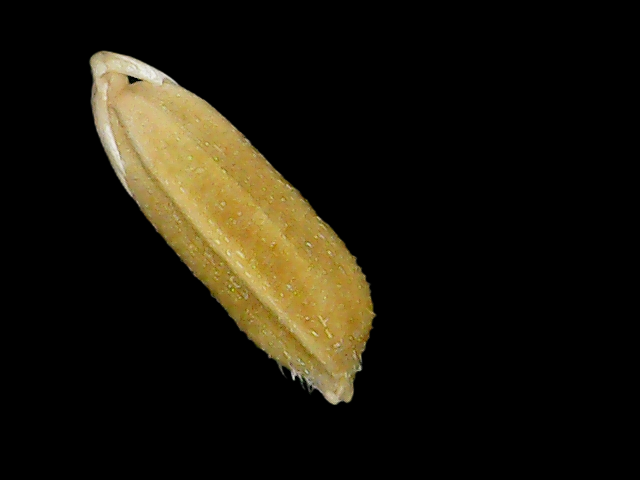
Rice variety: Bd95